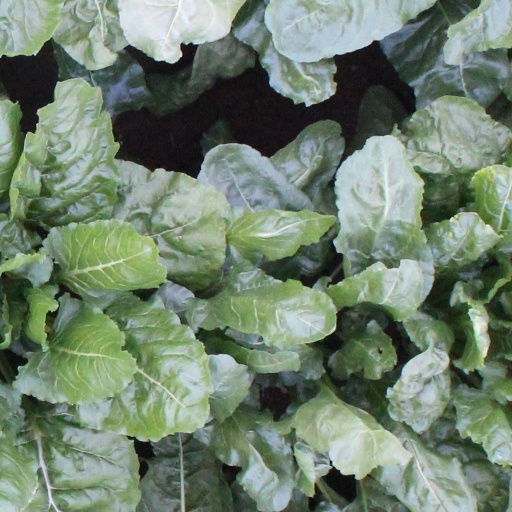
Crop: sugar beet